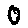
Label: 0